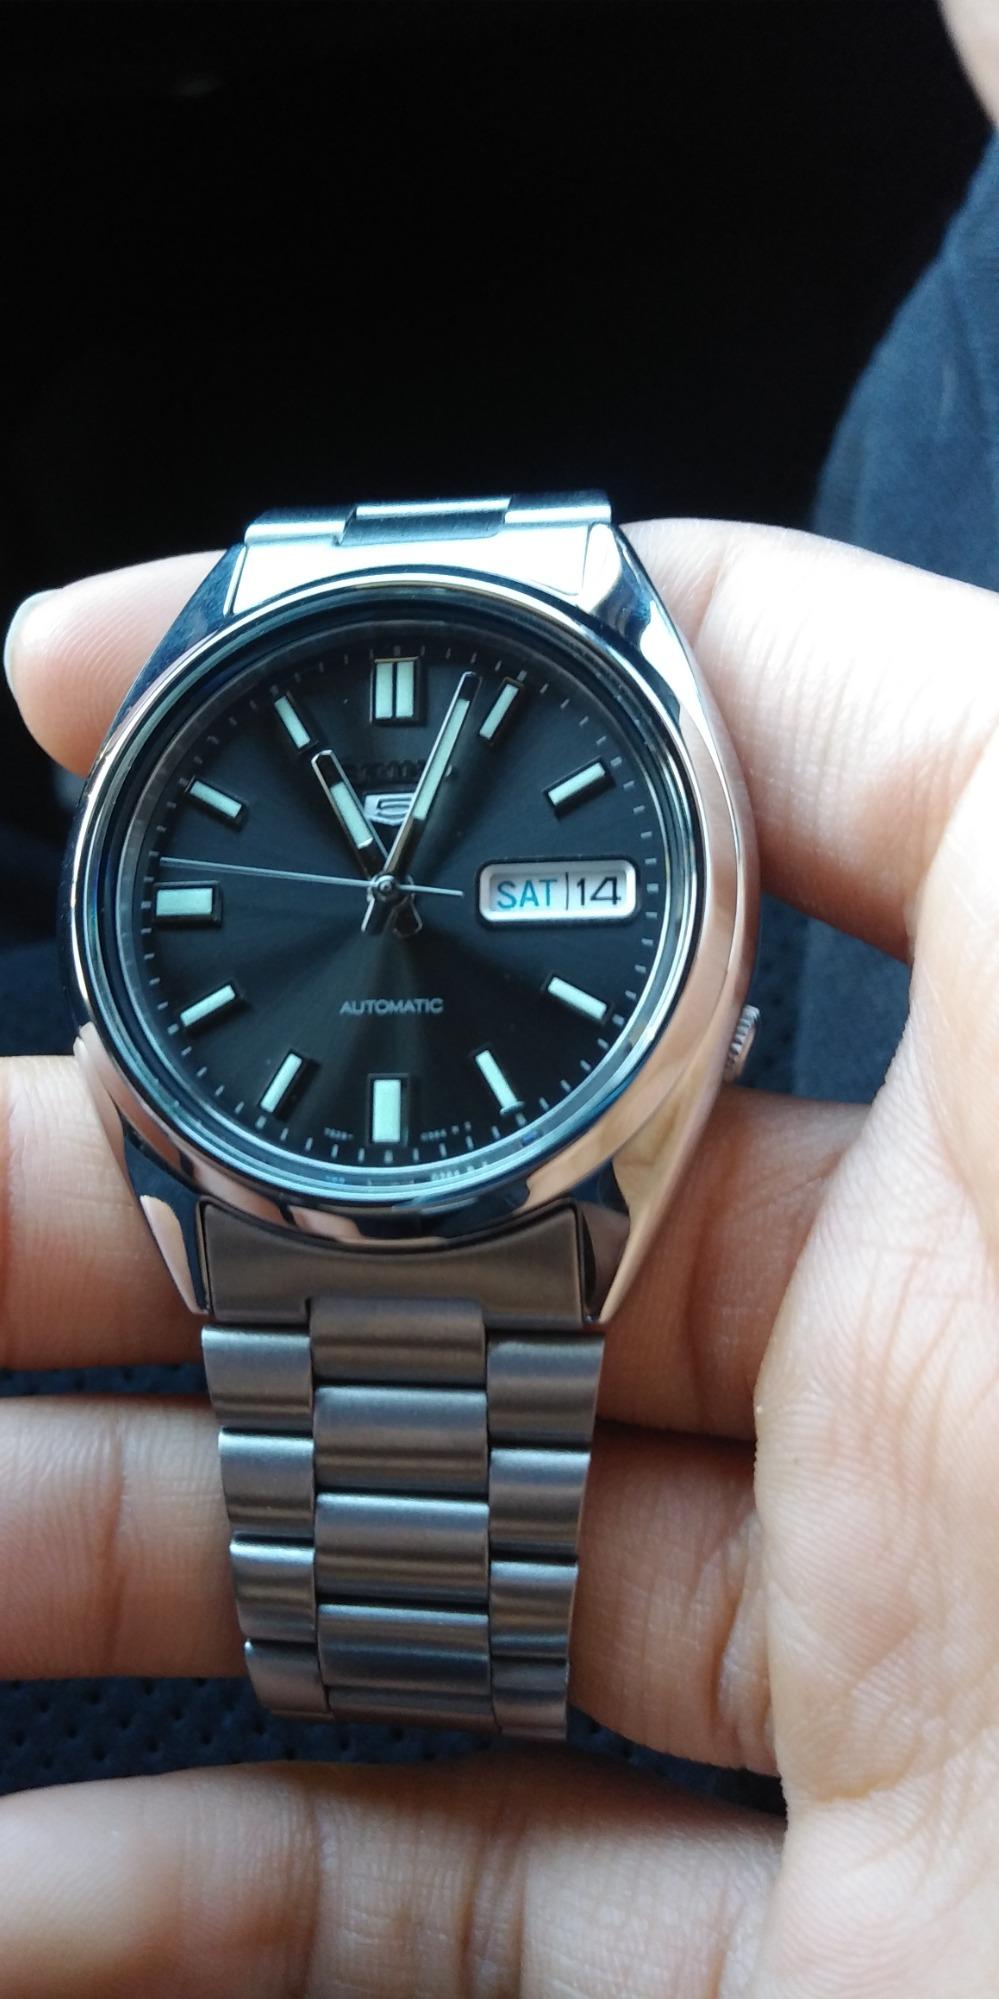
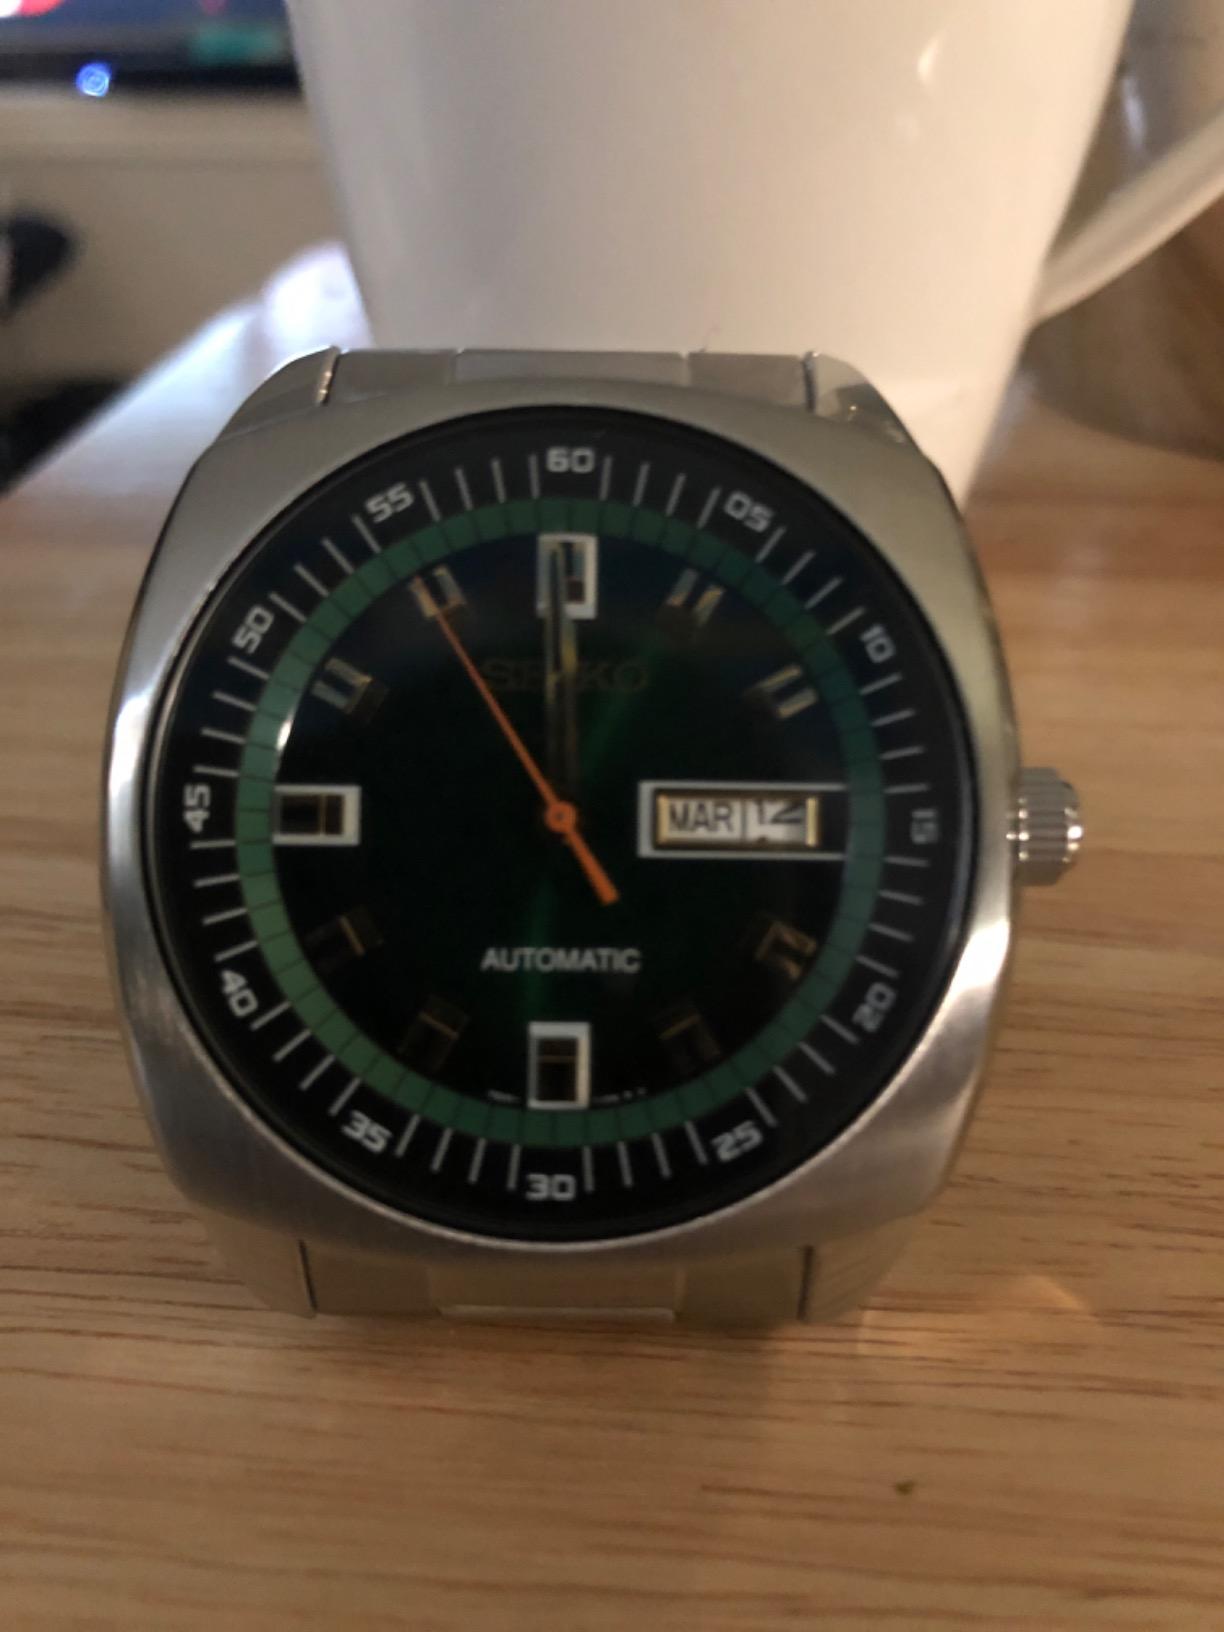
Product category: accessories_watch
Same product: no